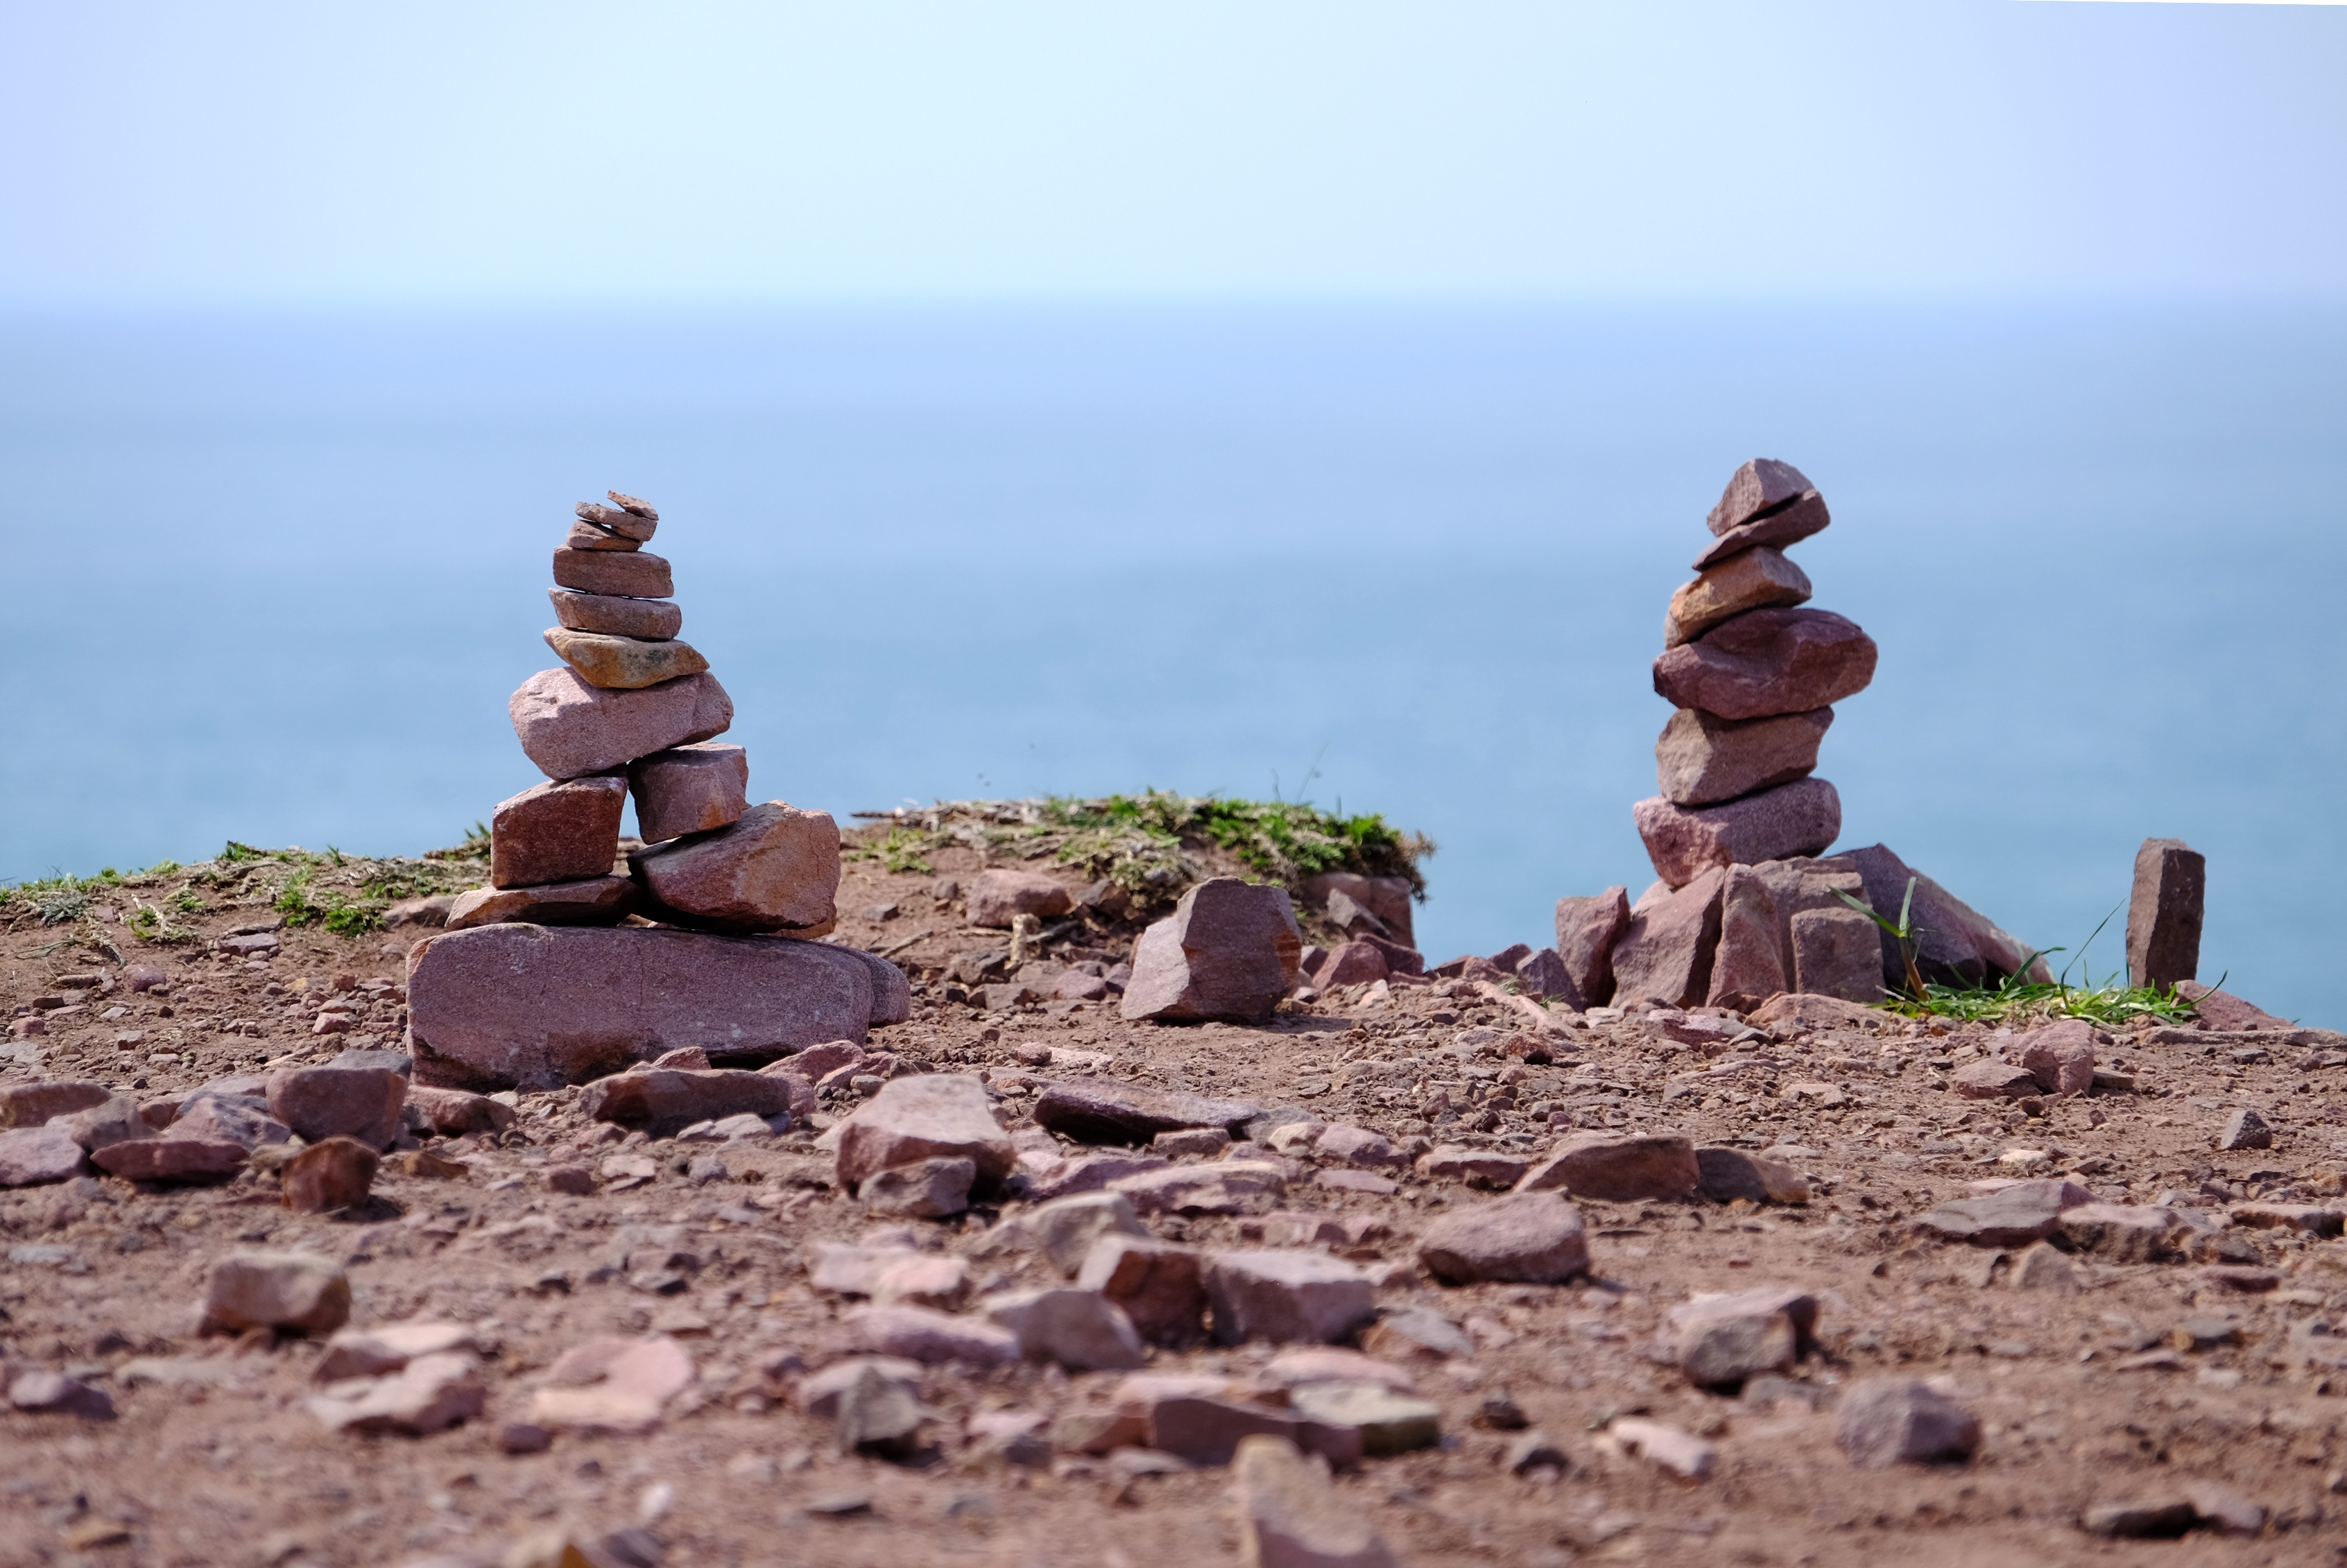
landscape, sea, coast, sand, rock, monument, vacation, travel, cliff, seaside, france, terrain, material, geology, temple, ruins, pierre, roche, cape, brittany, ancient history, natural environment